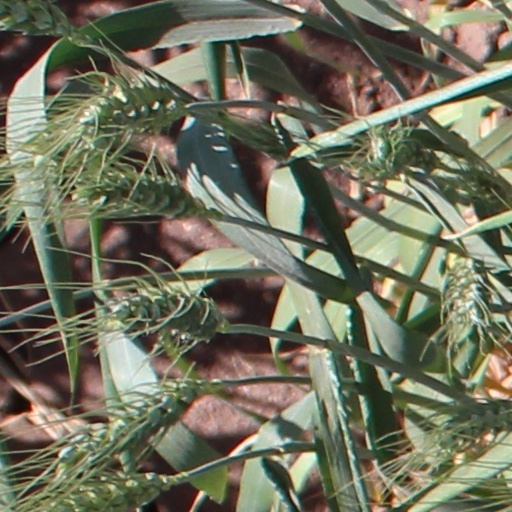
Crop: wheat